Barden Cobblestone Farmhouse

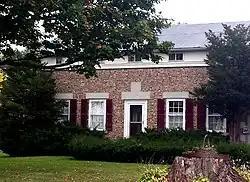

Barden Cobblestone Farmhouse is a historic home located at Benton in Yates County, New York. The farmhouse was built about 1843 and is an example of vernacular Greek Revival style, cobblestone domestic architecture. It is a -story, five-bay center-hall building. It is built of small, multi-colored field cobbles. Also on the property are two sheds, two wells, and a hitching post. The farmhouse is among the nine surviving cobblestone buildings in Yates County.